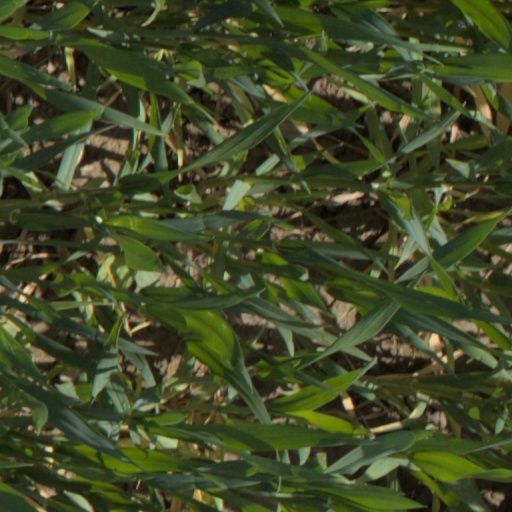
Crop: wheat